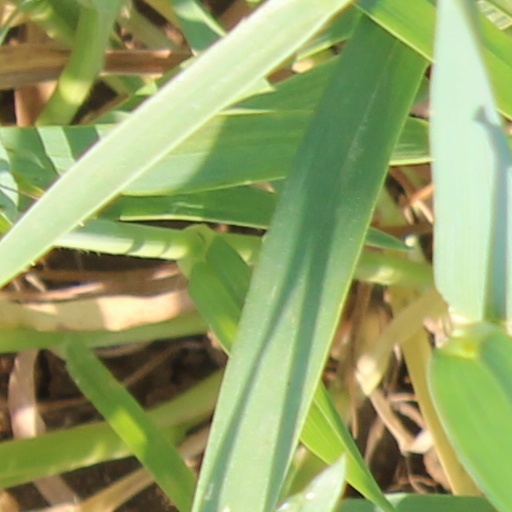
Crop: wheat